Serafina of God

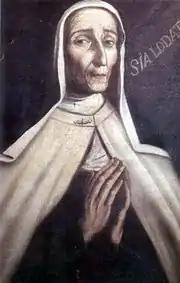
Portrait of Serafina of God

Serafina of God, OCarm,, also known as "Seraphine of Capri", (24 October 162117 March 1699) an Italian Carmelite who was the founder of seven Carmelite convents of the ancient observance in Southern Italy. The cause for her beatification has been formally accepted by the Holy See, which has declared her to have lived a life of heroic virtue.